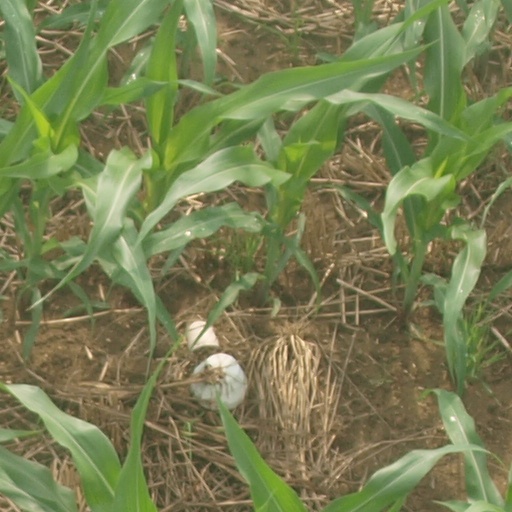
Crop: maize; corn